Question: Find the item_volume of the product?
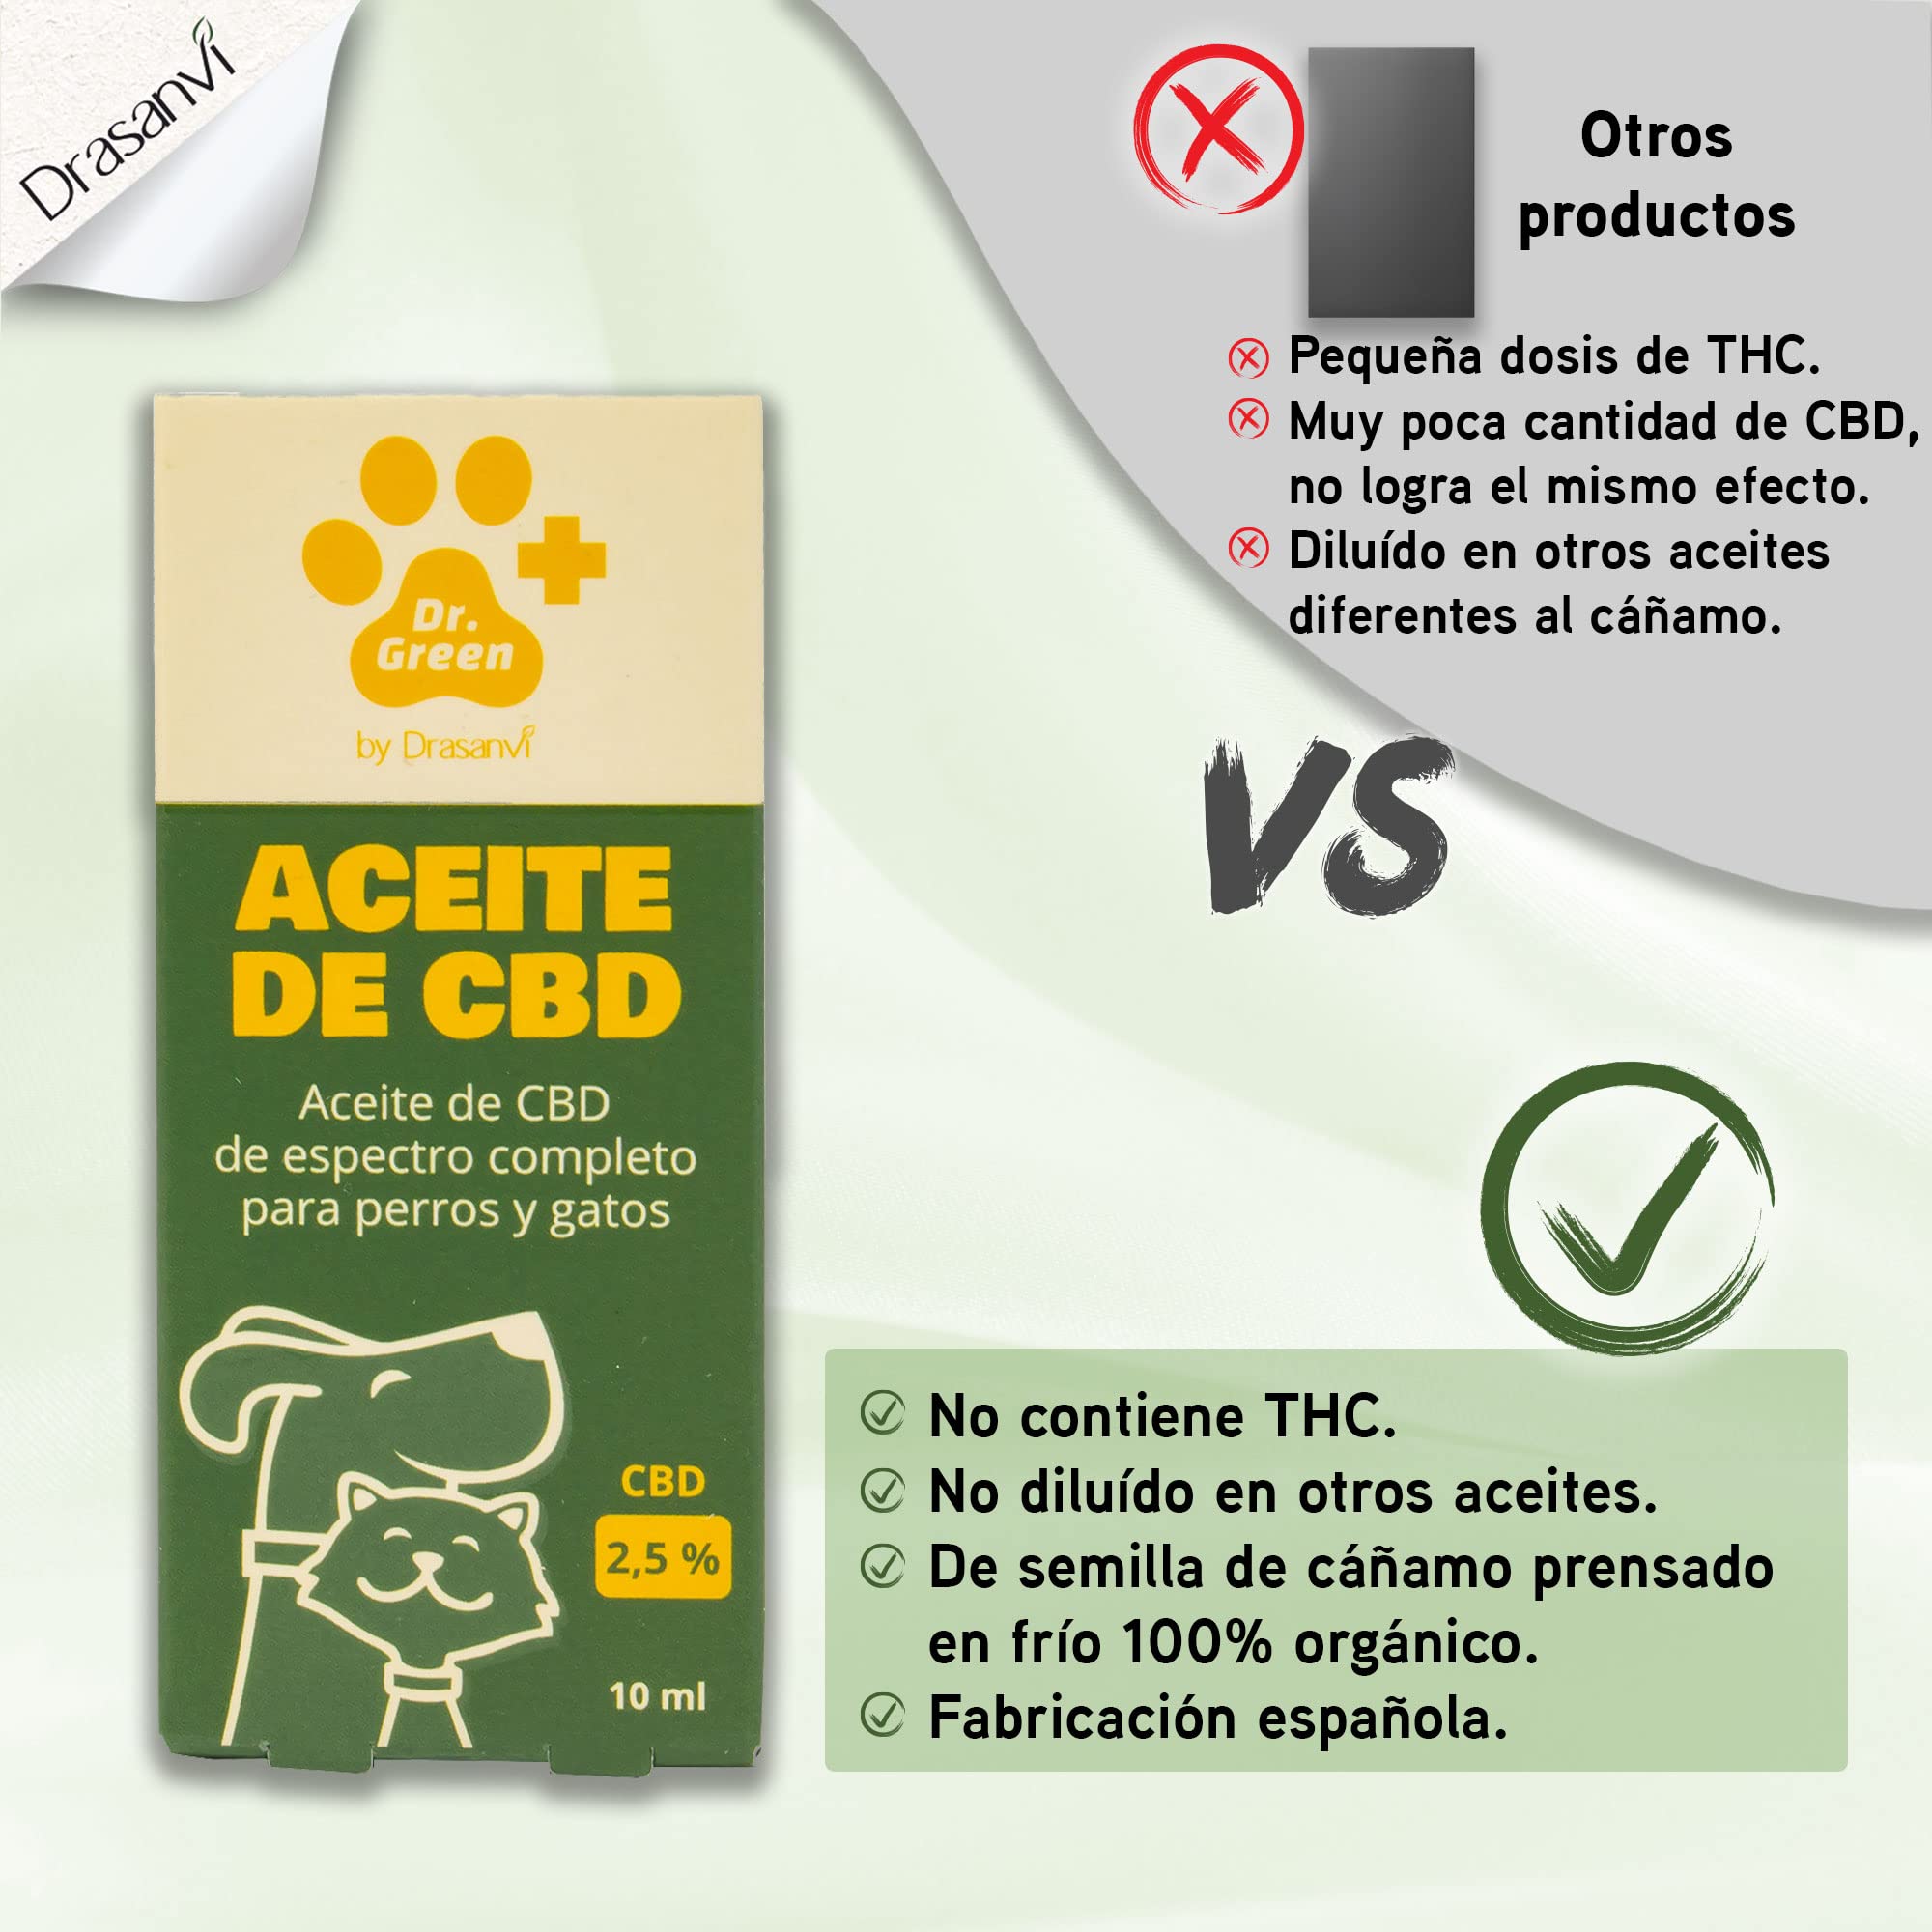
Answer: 10.0 millilitre